TransLink (British Columbia)

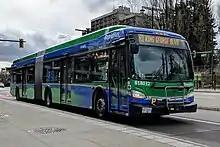
The R1 King George Blvd RapidBus service is one of the busiest routes in TransLink's network.

Buses in Metro Vancouver are operated by three companies. Coast Mountain Bus Company operates regular transit buses, generally powered by diesel or natural gas, in most of the region's municipalities, in addition to trolley buses, primarily within the city of Vancouver. The District Municipality of West Vancouver operates the Blue Bus system serving West Vancouver and Lions Bay. Transdev is contracted by TransLink to operate nine community shuttle bus routes in Langley and on Bowen Island, in addition to operating all HandyDART services in Metro Vancouver. The schedules, fares, and routes of these services are integrated with other transit services operated by TransLink.